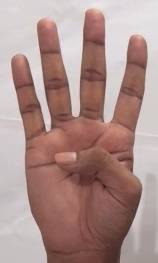
ASL sign: 4